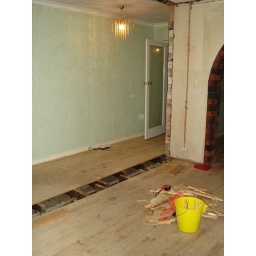
The hole in the floor is due to removing the wall